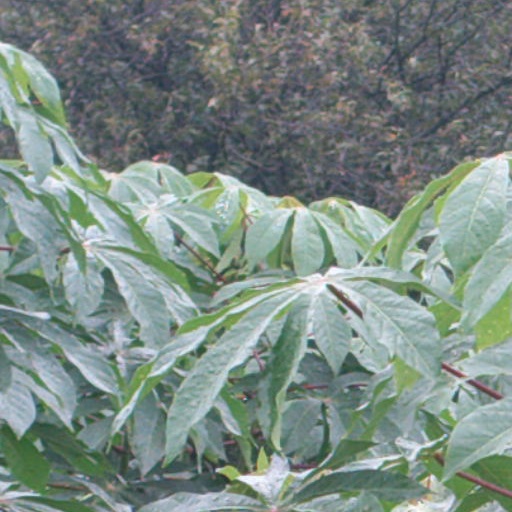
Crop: cassava